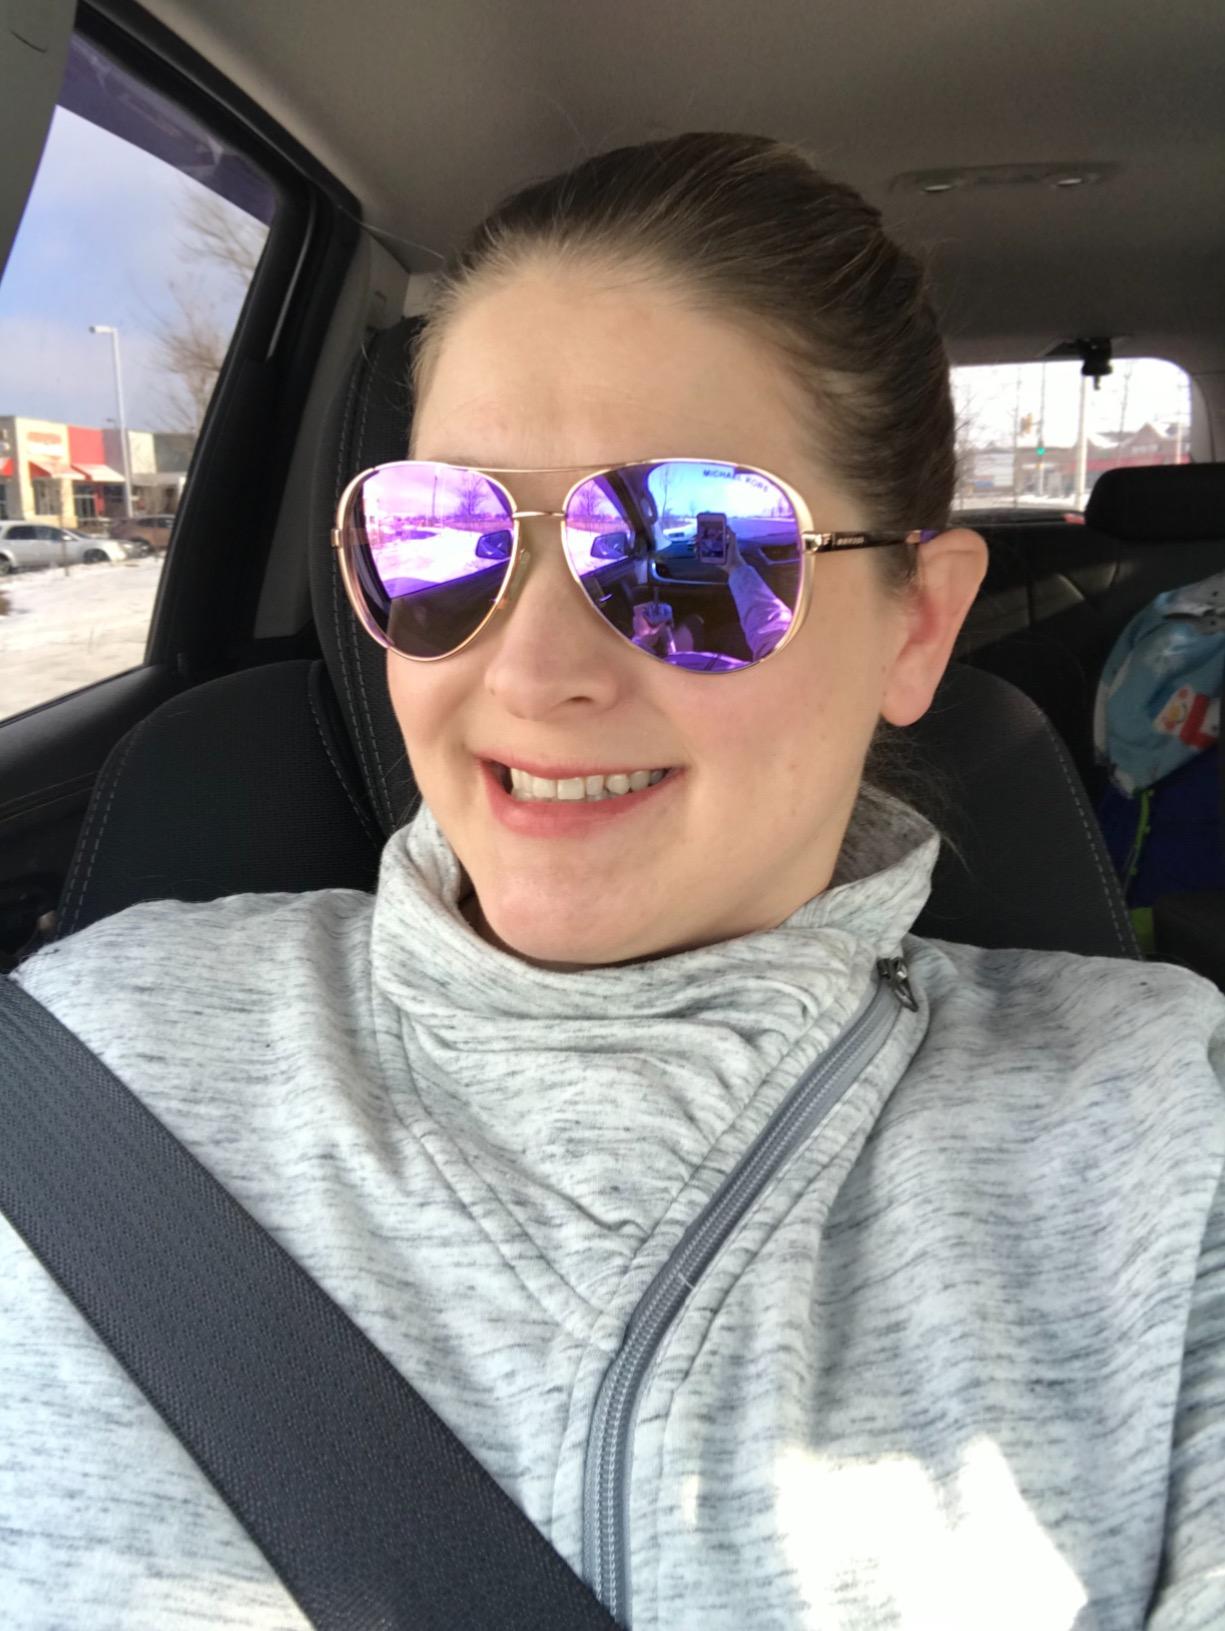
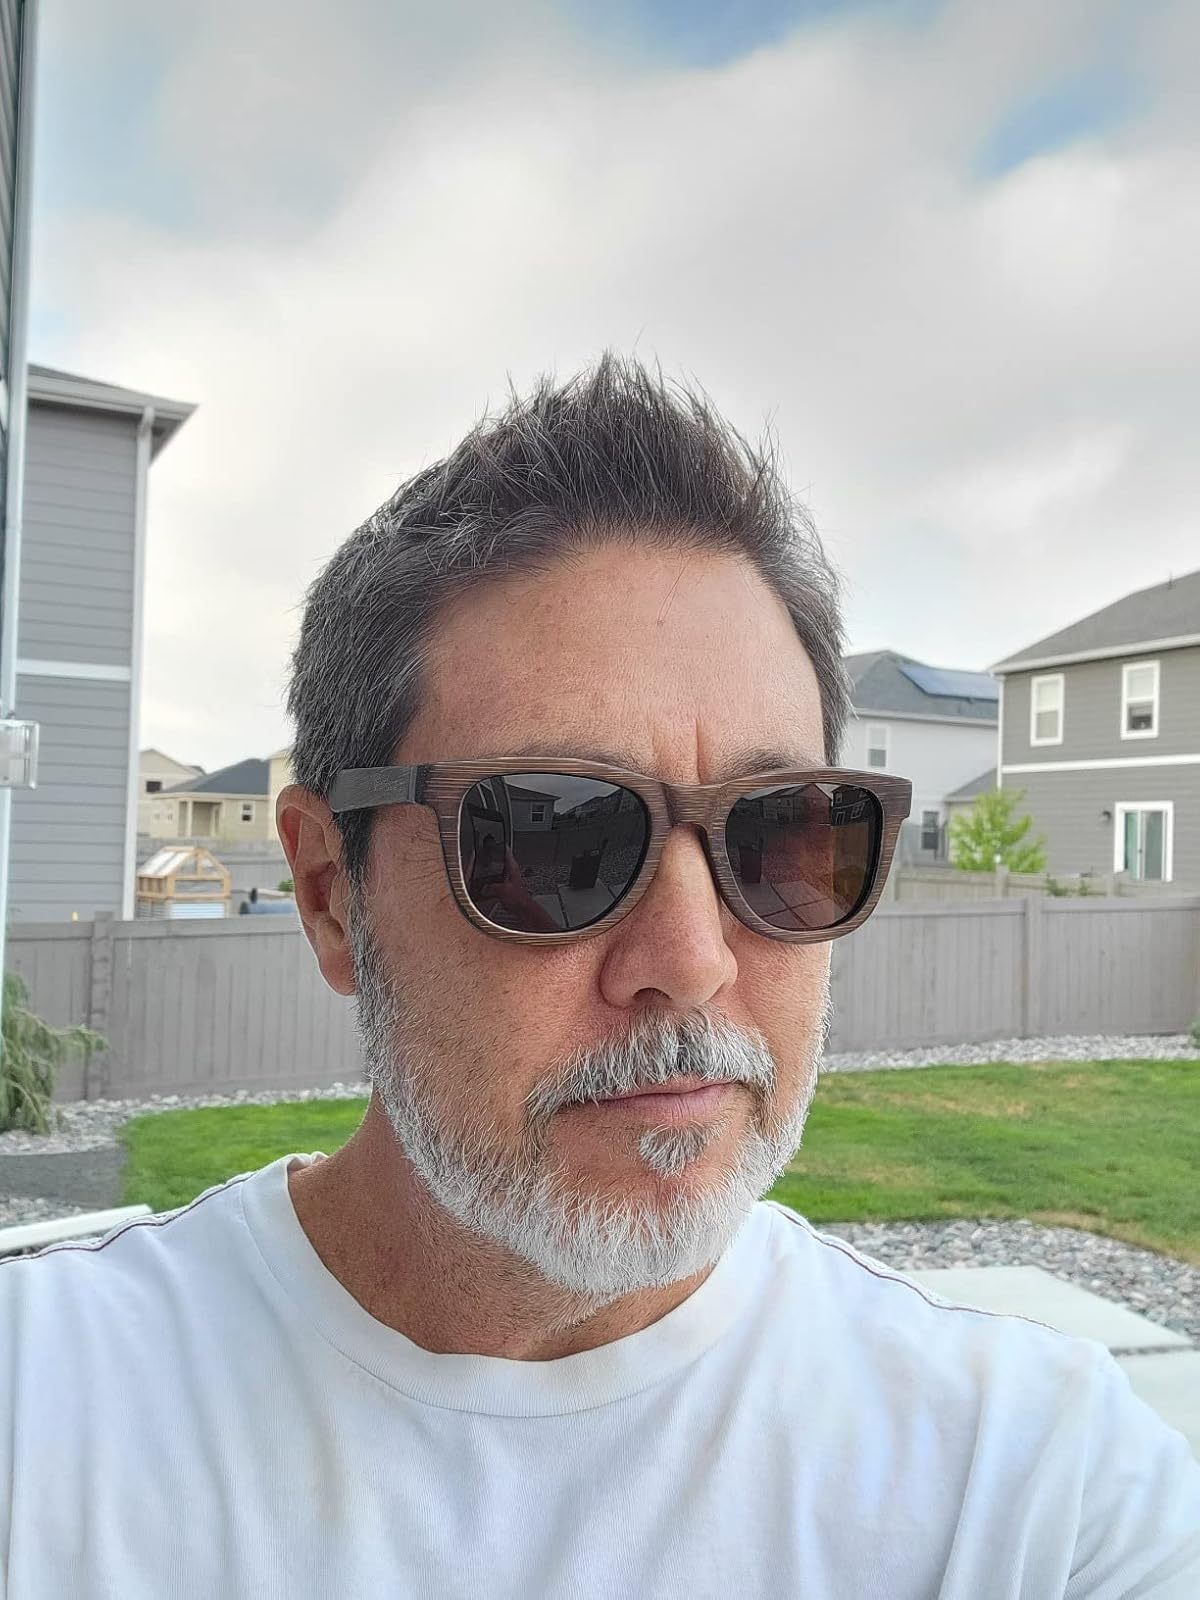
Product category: accessories_sunglasses
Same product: no